German Center for Pediatric and Adolescent Rheumatology

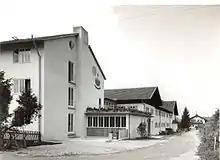
The Pediatric Hospital of the Inner Mission in Garmisch-Partenkirchen with the newly constructed rheumatology wing, approx. 1965

With increasing availability of steroids and non-steroidal antirheumatic drugs as well as the addition of facilities for physiotherapy, the 1960s saw the development of a program for the therapy of the often severely impaired and handicapped children. In addition, hospital schooling starting in 1952 was developed into a full hospital school by 1975. Donation from various sources, especially the German branch of the Lions Club allowed significant expansion of the facilities. By 1971, a new hospital building was inaugurated, including a gymnasium and exercise pool.